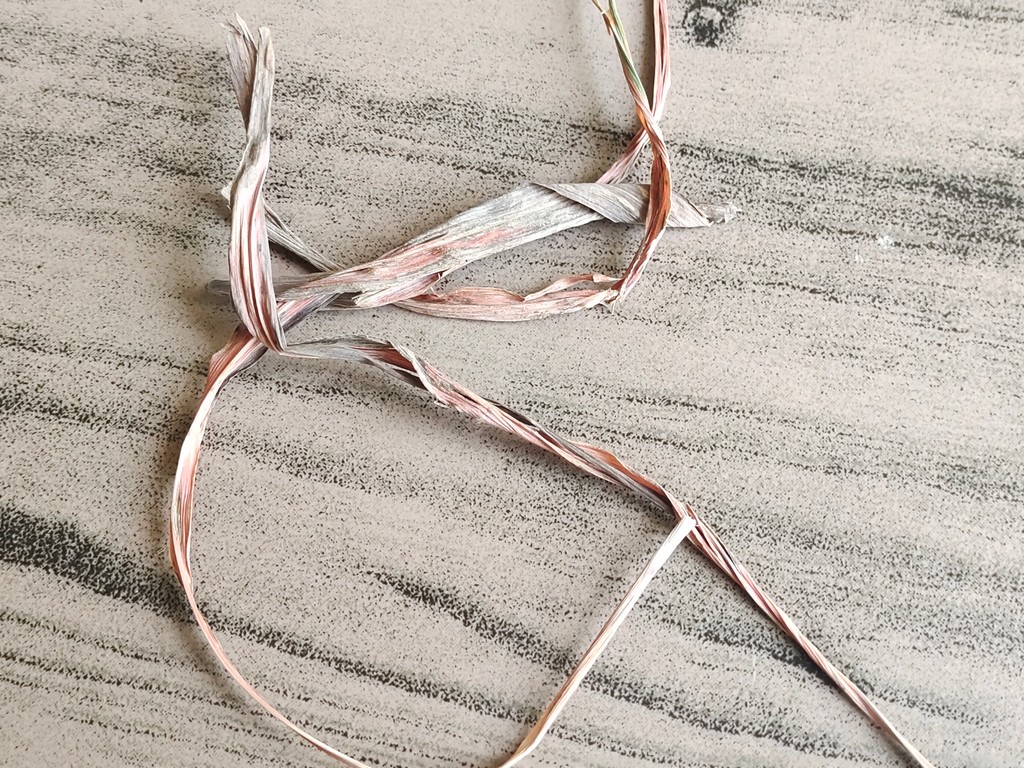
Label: Dried